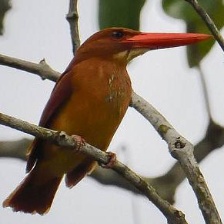
Species: RUDY KINGFISHER
Scientific name: HALCYON COROMANDA